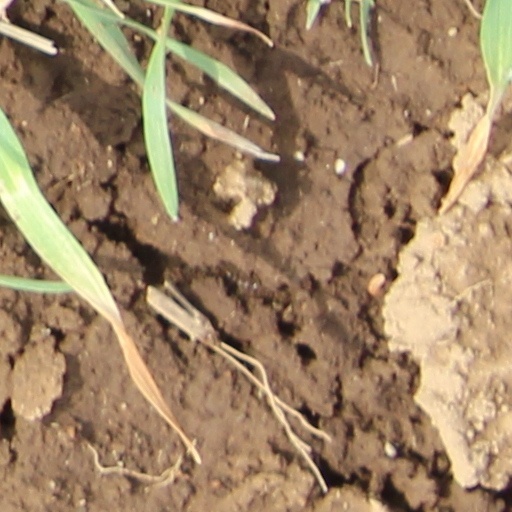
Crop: wheat